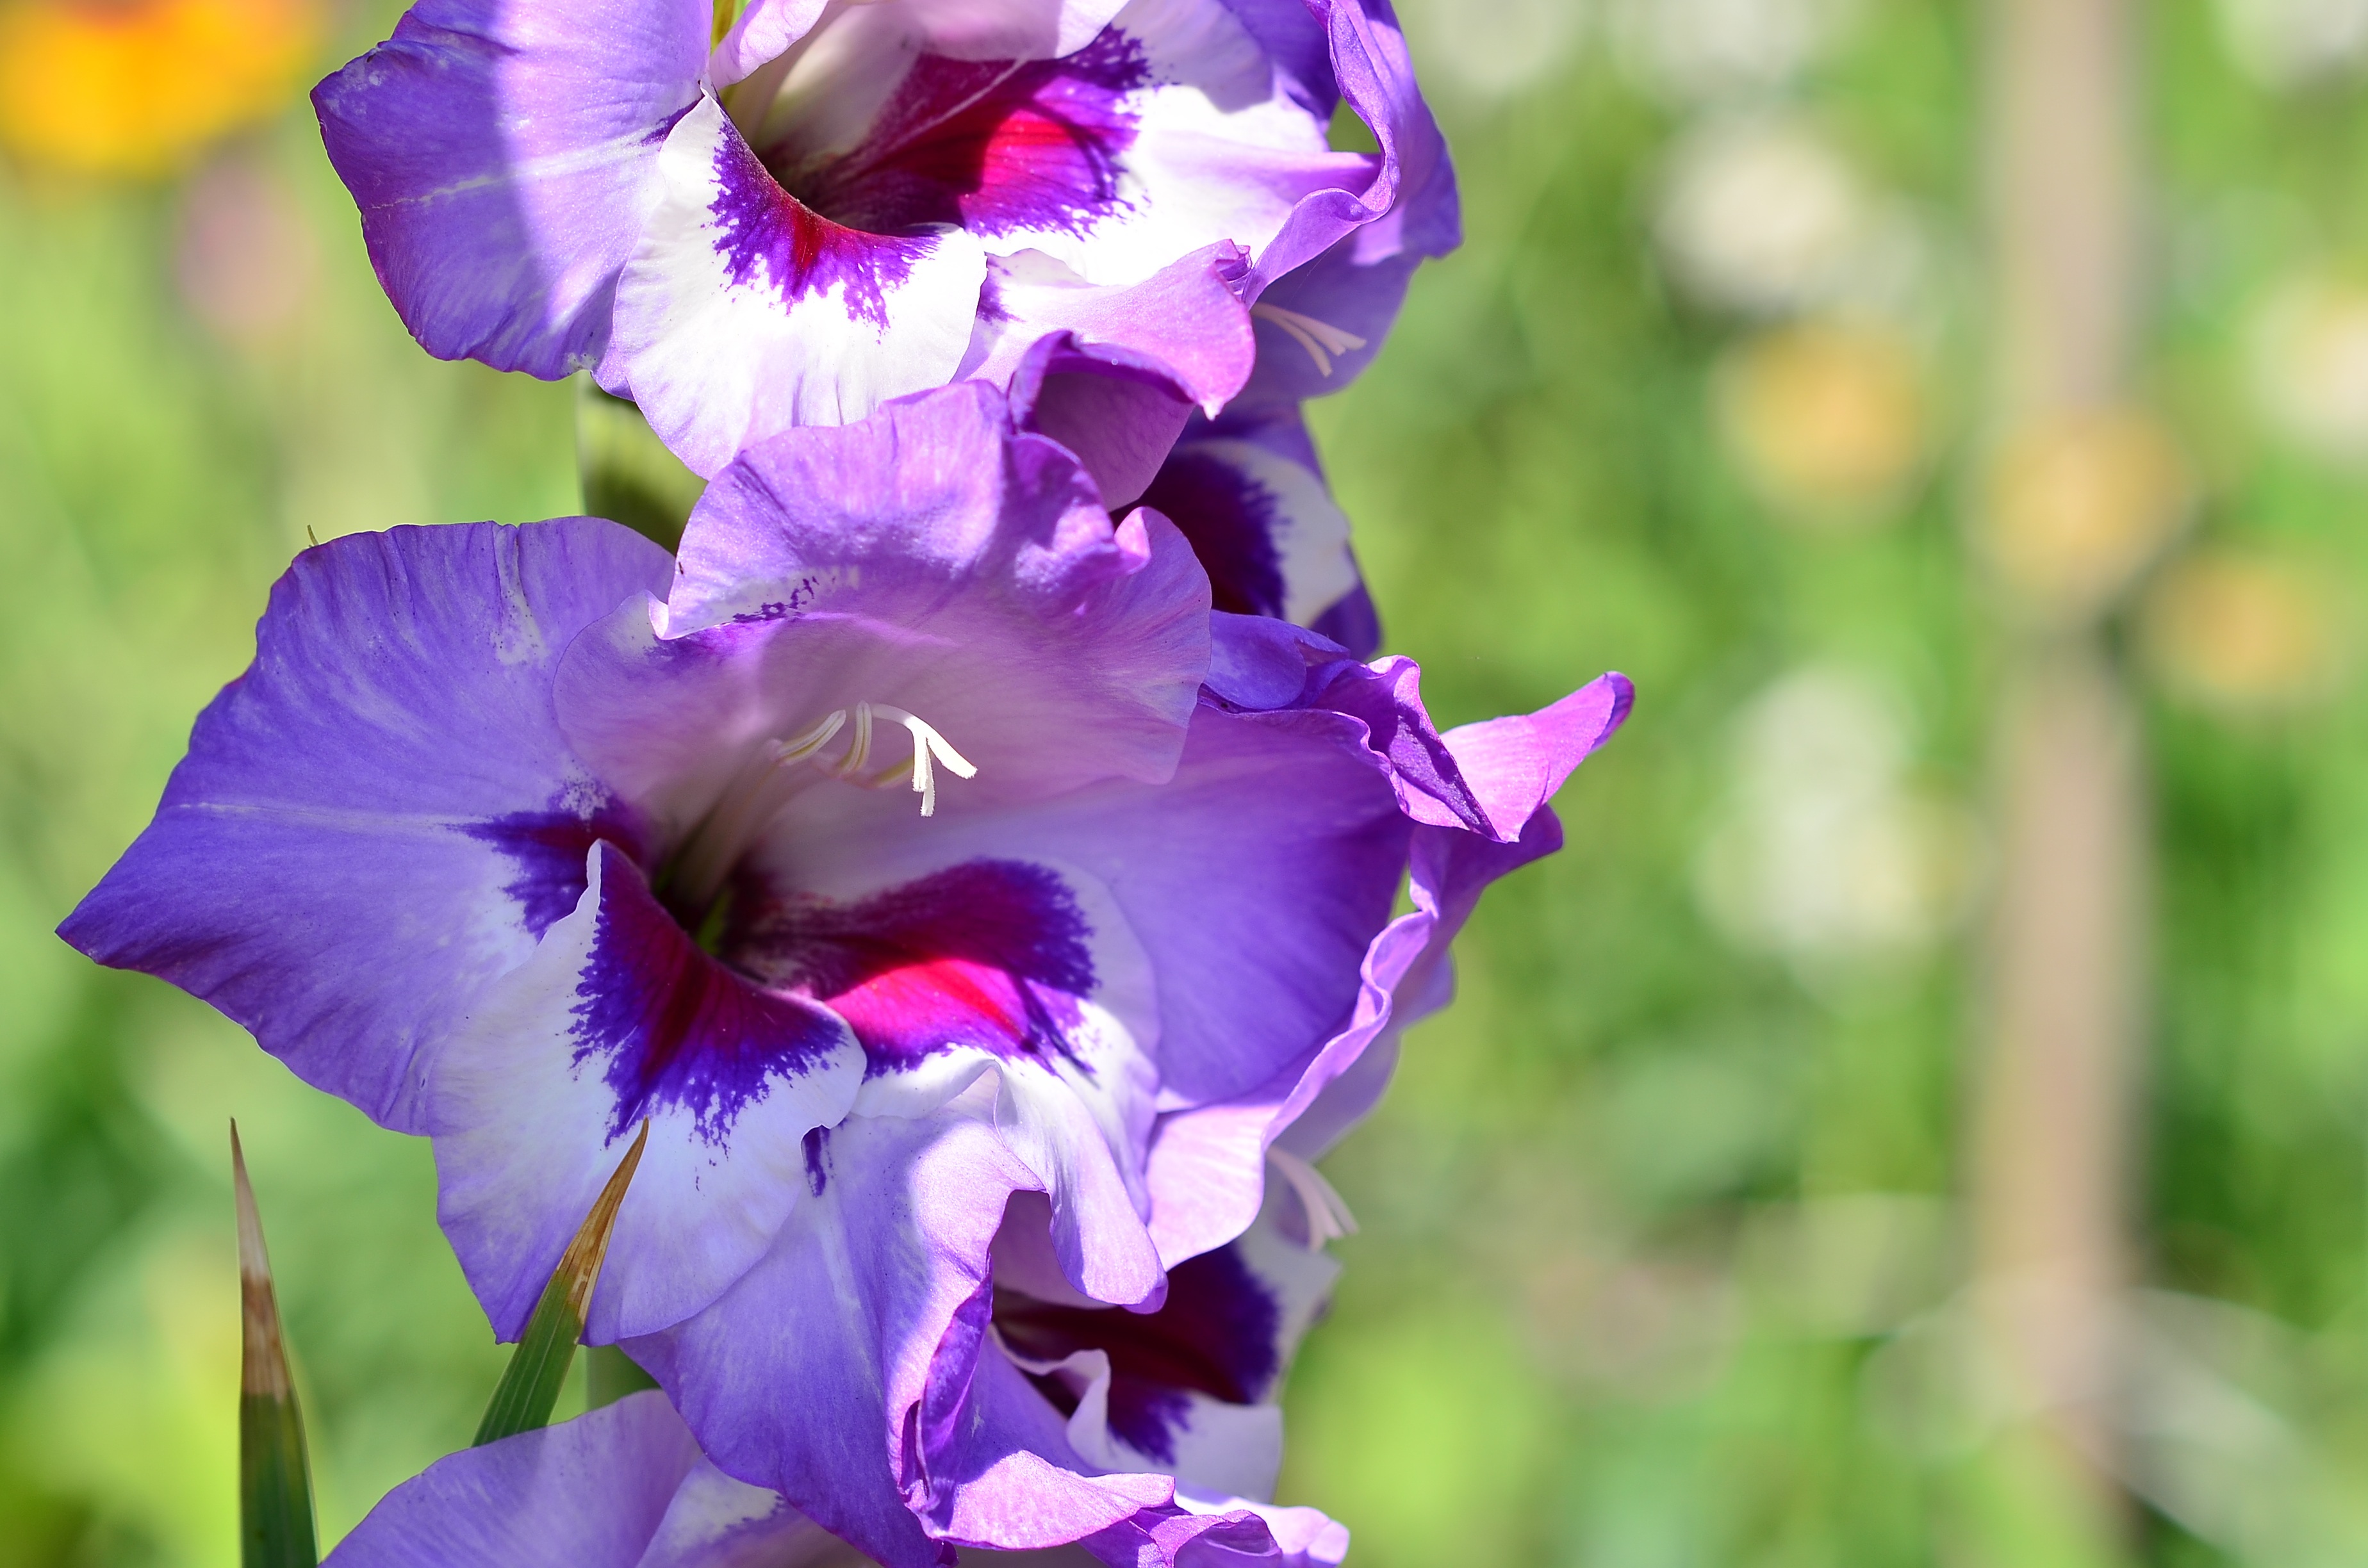
nature, plant, flower, petal, botany, blue, flora, wildflower, iris, eye, dacha, gladiolus, macro photography, flowering plant, land plant, iris family